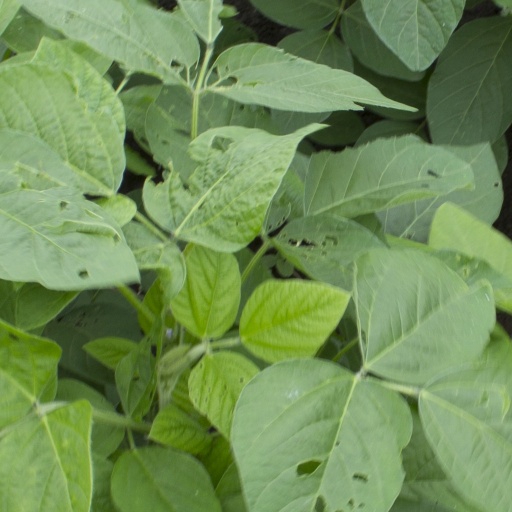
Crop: soybean